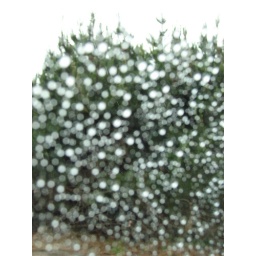
car window in the rain